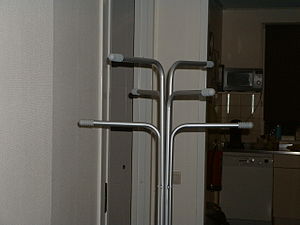
Stumtjener
En stumtjener.
Stumtjeneren er en type møbel, der er designet til at hænge overtøj og f.eks. hatte, tasker og paraplyer. Modsat en knagerække, der typisk er fastmonteret til en væg, så står en stumtjener frit og kan flyttes. Stumtjenere er typisk fremstillet i træ, men kan også være lavet i eksempelvis metal eller plast, og kan have mange udformninger og former. De består typisk af en stang på minimum 1,5 m i højden med en solid fod i bunden, der forhindrer at den vælter. I toppen er der et antal knager i varierende størrelse.